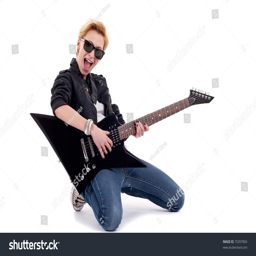
person playing an electric guitar isolated in white